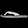
Label: Sandal